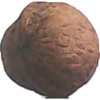
Label: Walnut 1